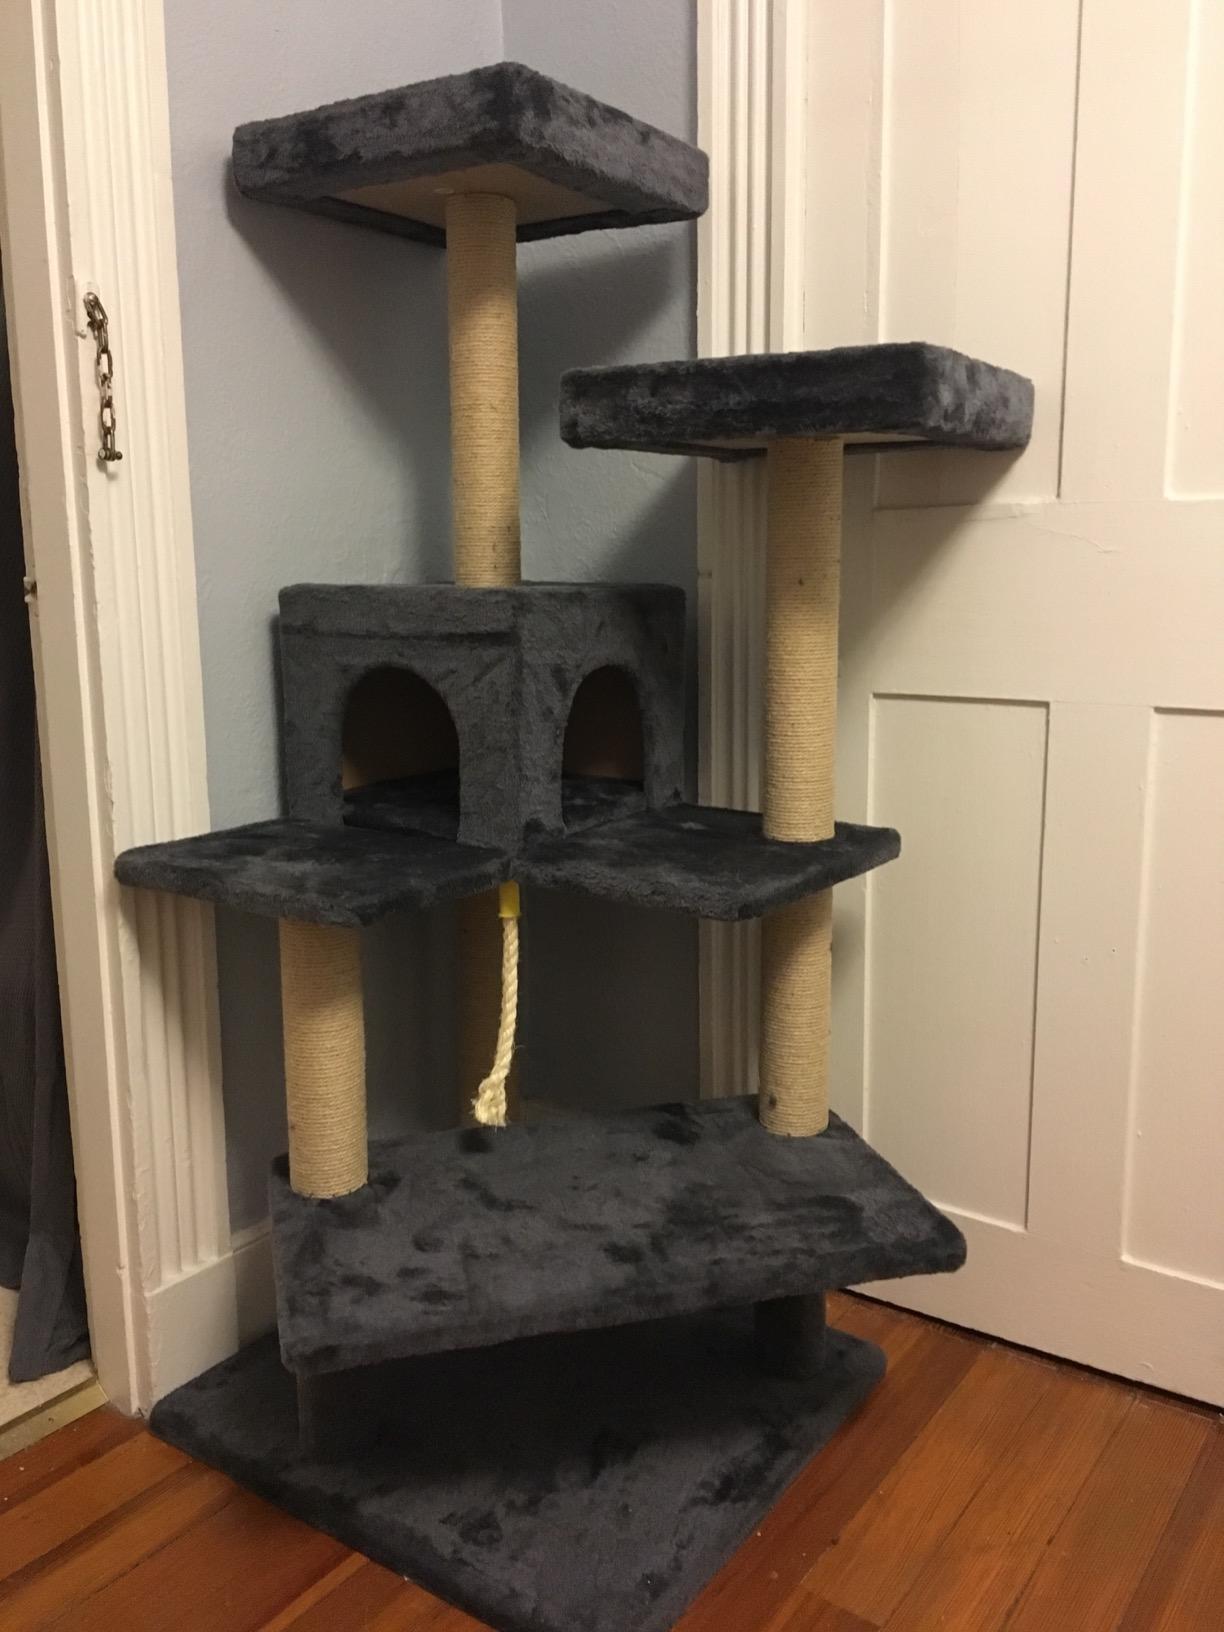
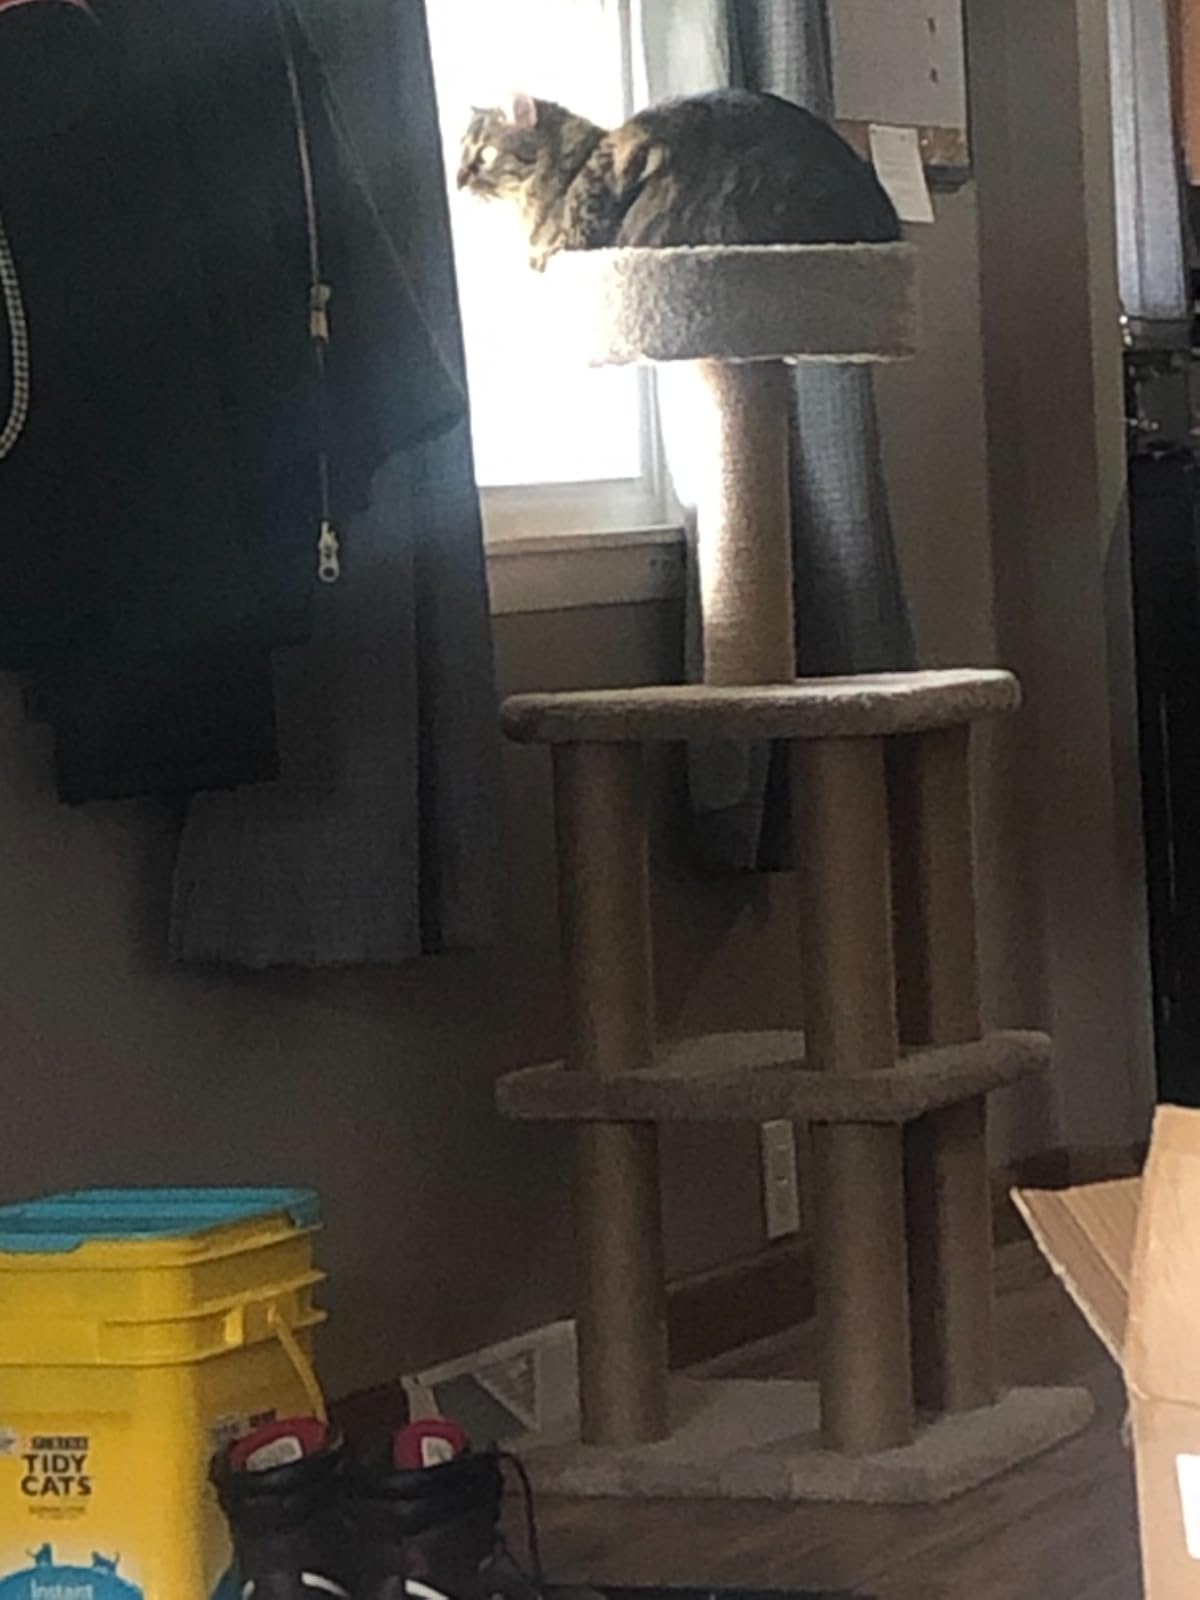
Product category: items_cat tree
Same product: no